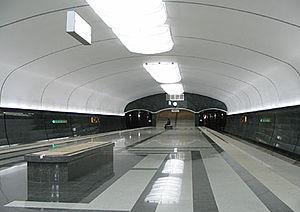
Le métro de Kazan est un des systèmes de transport en commun de la ville de Kazan en Russie. Inaugurée le 27 août 2005 pour le 1000ᵉ anniversaire de la fondation de la ville l'unique ligne comprend 11 stations sur 16,8 km. Le métro de Kazan est le septième métro de Russie, le seul mis en service au XXIe siècle.